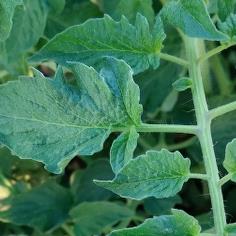
Crop: Tomato
Condition: healthy-leaf